Francisco Ibáñez (composer)

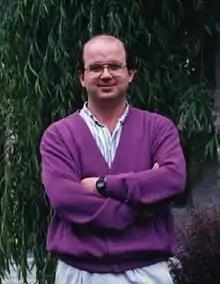
Francisco Ibáñez

Francisco Ibáñez Irribarría (Oyón, Alava, 1951) is a Basque composer. He studied in Barcelona with Carles Guinovart.